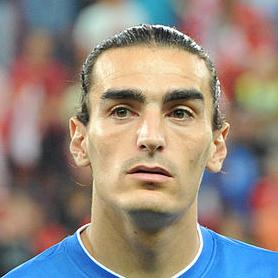
Age: 26